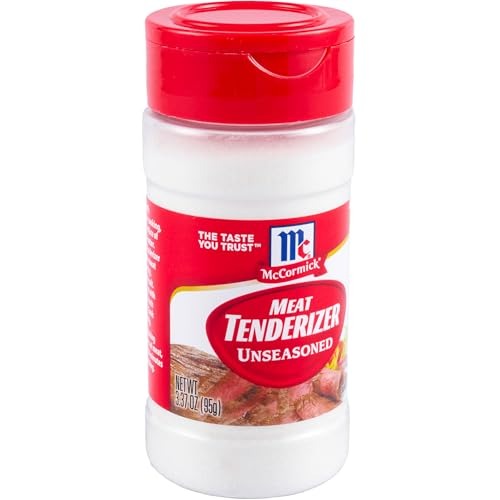
Item Name: McCormick Unseasoned Meat Tenderizer, 3.37 oz
Bullet Point 1: High quality sugar and salt mixture tenderizes and flavors meat before cooking
Bullet Point 2: Certified Kosher pareve by the Orthodox Union
Bullet Point 3: Moisten any protein with water, shake tenderizer on, pierce with fork and cook
Bullet Point 4: Use 1 teaspoon McCormick meat tenderizer per pound of beef, chicken or pork
Bullet Point 5: For thick cuts of meat, let stand 30 minutes before cooking
Value: 3.37
Unit: Ounce

Price: 11.5